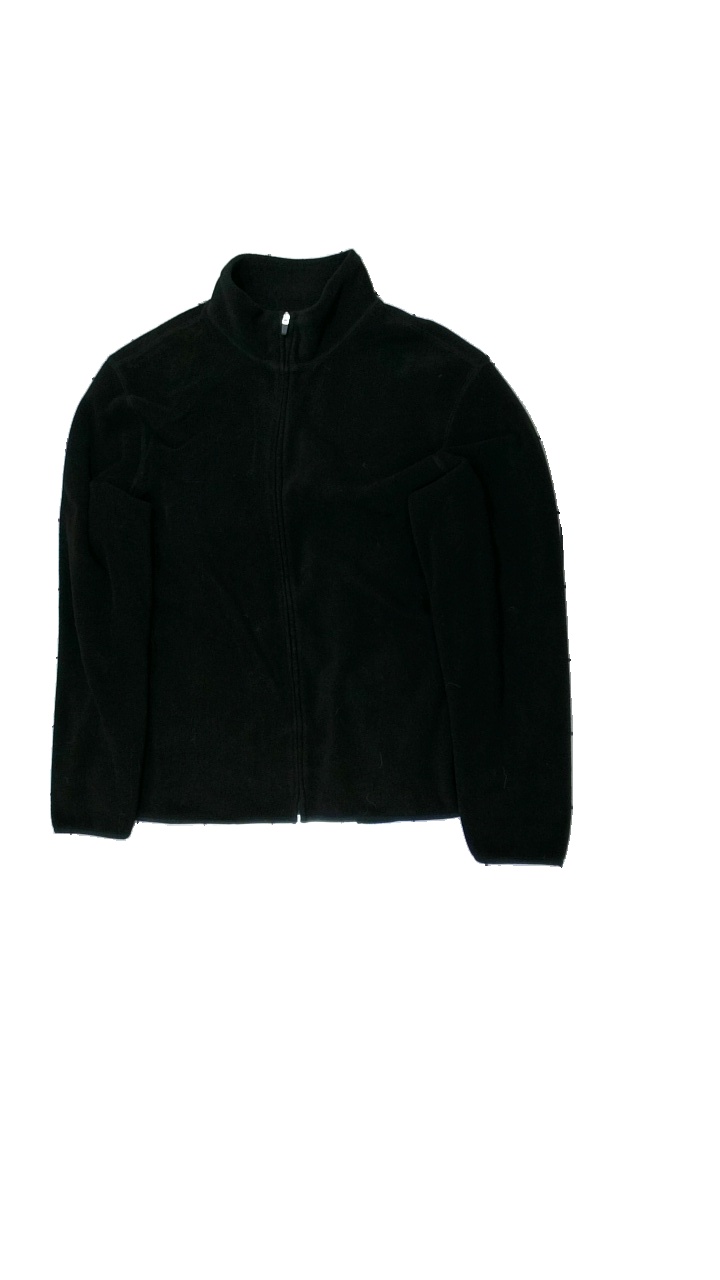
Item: Jacket (Unisex)
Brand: H&m
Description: flis tröja
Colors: Black
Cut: Turtle neck
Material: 100% polyester
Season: All
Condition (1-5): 3
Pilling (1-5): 4
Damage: smutsigt på ärmar
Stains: Minor
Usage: Export
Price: <50